Chakma script

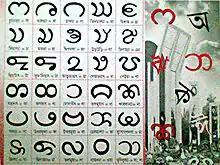
Chakma Letters

Chakma is of the Brahmic type: the consonant letters contain an inherent vowel. Unusually for Eastern Indo-Aryan languages, the inherent vowel in Chakma is a long 'ā' (a) as opposed to short 'a' (ɔ). Consonant clusters are written with conjunct characters, and a visible vowel killer shows the deletion of the inherent vowel when there is no conjunct.